Ethan Carter III

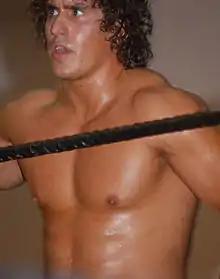
Hutter (as Derrick Bateman) at a FCW event in 2010

Hutter made his Florida Championship Wrestling (FCW) debut on February 9, 2009, as Mike Hutter, when he lost to Drew McIntyre. On February 19, he changed his ring name to Derrick Bateman, and gained Abraham Washington as a manager as he teamed with Lennox McEnroe in a loss to Scotty Goldman and DJ Gabriel. On the February 26 television tapings, Hutter, Washington, and Tristan Delta lost a dark match to Brett DiBiase, Maverick Darsow, and Tank Mulligan. In March, he and Dylan Klein lost to Kafu and Sweet Papi Sanchez. In April, he became known as Agent D, as part of Washington's Secret Service stable, alongside Agent T and Agent J. He reverted to his Derrick Bateman name in June, in a loss to DJ Gabriel.